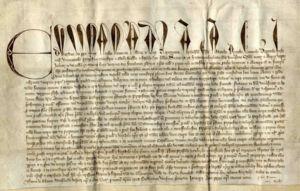
Édouard II, né le 25 avril 1284 au château de Caernarfon et mort le 21 septembre 1327 au château de Berkeley, aussi appelé Édouard de Carnarvon avant son avènement au trône, est roi d'Angleterre et seigneur d'Irlande du 7 juillet 1307 jusqu'à sa déposition le 25 janvier 1327. Quatrième fils du roi Édouard Iᵉʳ, Édouard devient l'héritier apparent du trône après la mort de son frère aîné Alphonse, qui survient peu après sa naissance. À partir de 1300, il accompagne son père dans ses campagnes d'Écosse, et en 1306, il est adoubé au cours d'une grande cérémonie tenue à l'abbaye de Westminster. Édouard II accède au trône en 1307, à la mort de son père. L'année suivante, il épouse Isabelle de France, la fille du puissant roi de France Philippe IV le Bel, afin de résorber les tensions fréquentes entre les couronnes d'Angleterre et de France concernant le duché d'Aquitaine.